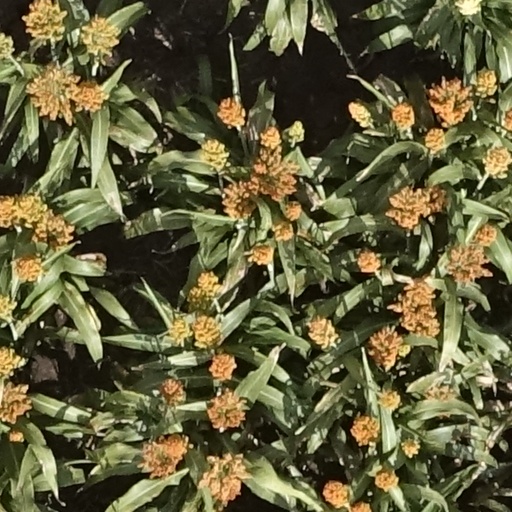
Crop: sorghum